Intracellular pH

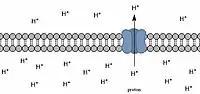

Intracellular pH (pH) is the measure of the acidity or basicity (i.e., pH) of intracellular fluid. The pH plays a critical role in membrane transport and other intracellular processes. In an environment with the improper pH, biological cells may have compromised function. Therefore, pH is closely regulated in order to ensure proper cellular function, controlled cell growth, and normal cellular processes. The mechanisms that regulate pH are usually considered to be plasma membrane transporters of which two main types exist — those that are dependent and those that are independent of the concentration of bicarbonate. Physiologically normal intracellular pH is most commonly between 7.0 and 7.4, though there is variability between tissues (e.g., mammalian skeletal muscle tends to have a pH of 6.8–7.1). There is also pH variation across different organelles, which can span from around 4.5 to 8.0. pH can be measured in a number of different ways.